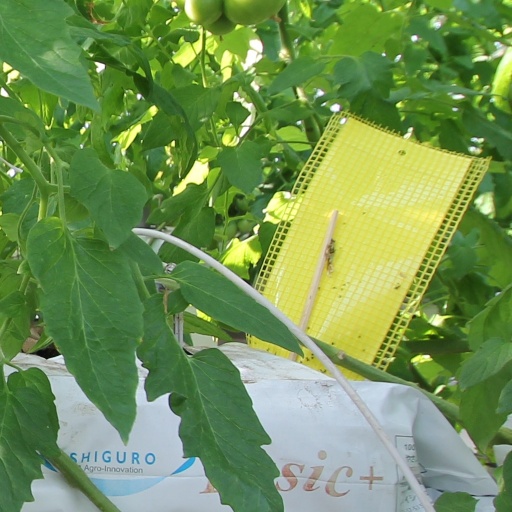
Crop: tomato